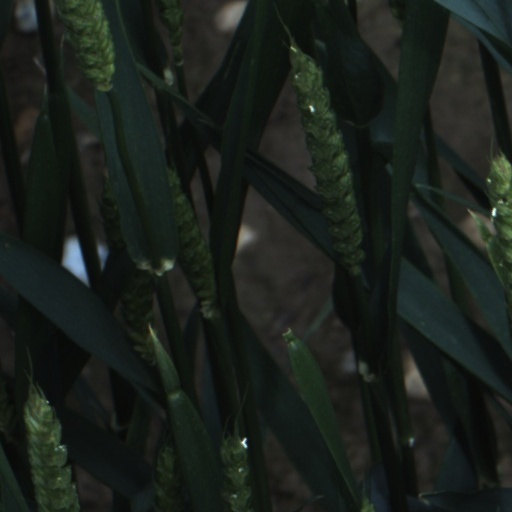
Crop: wheat